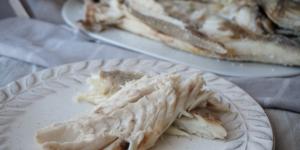
lubina a la sal